Sunrise in Heaven

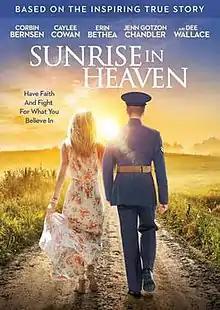
Theatrical release poster

Sunrise in Heaven (also known as "Forever Love") is a 2019 American romance direct-to-video film directed by Waymon Boone and written by Dan Benamor. The film stars Caylee Cowan, Corbin Bernsen, Dee Wallace, Travis Burns, Erin Bethea, and Jenn Gotzon Chandler. It is based on "His Sunrise My Sunset", a 2016 romance novel by American author Jan Hurst. Hurst was inspired to write the faith-based book after the car crash that killed her husband, Steve.